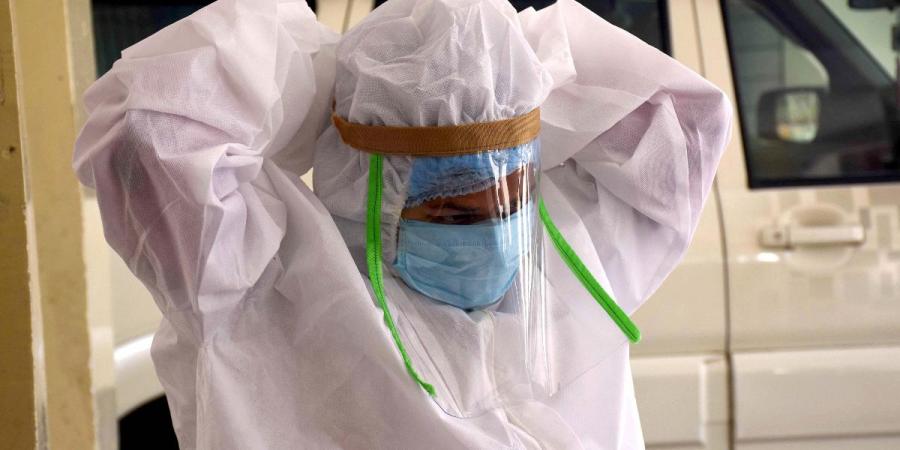
Objects detected:
Mask
Face_Shield
Coverall